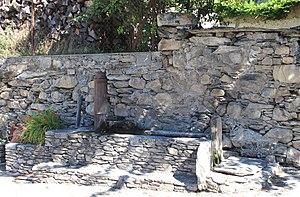
Fontaine de Mont (Hautes-Pyrénées)
Mont est une commune française située dans le département des Hautes-Pyrénées en région Occitanie.